Okeechobee Battlefield

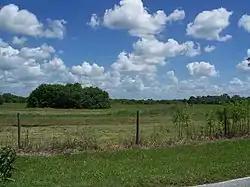

The Okeechobee Battlefield is a U.S. National Historic Landmark (designated as such on July 4, 1961). It is located four miles (6 km) southeast of Okeechobee, on US 441/98, near Taylor Creek. The Battle of Lake Okeechobee, one of the major conflicts of the Second Seminole War, was fought at the site. Part of the battlefield is preserved as Okeechobee Battlefield State Historic Park.